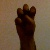
The image shows a hand gesture representing the letter 'E' in Indian Sign Language.